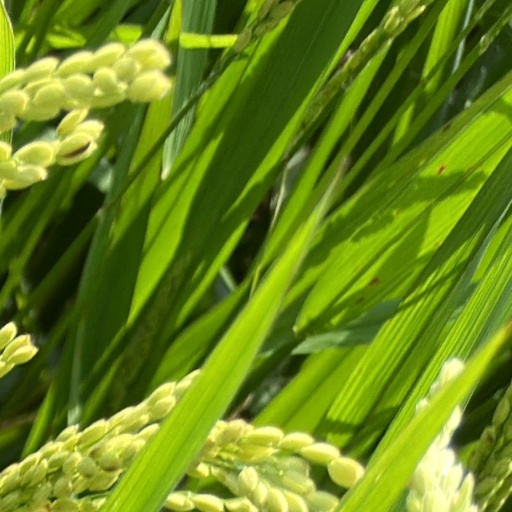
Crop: rice